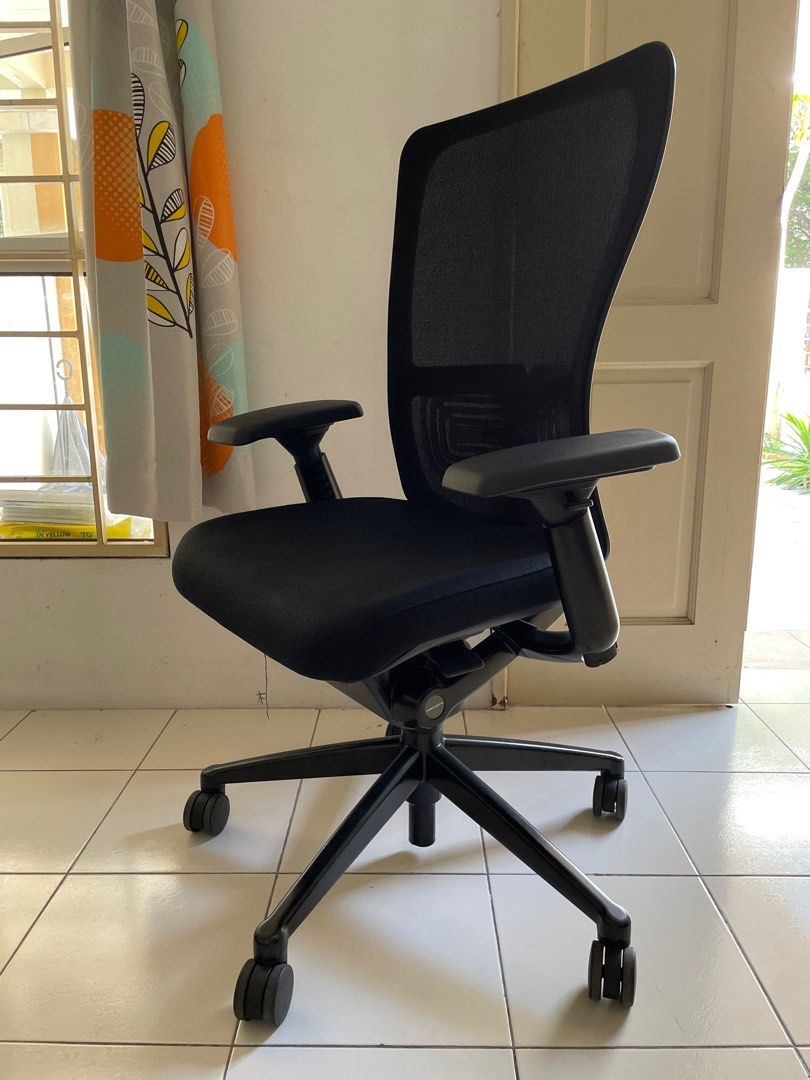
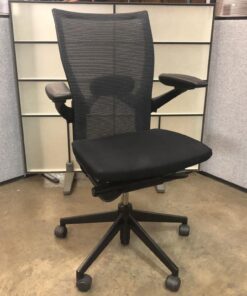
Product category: items_chair
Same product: yes